Franz Steinfeld

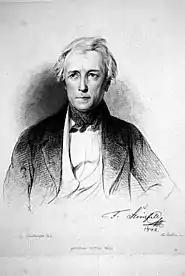
Franz Steinfeld; engraving by Franz Xaver Stöber (1842)

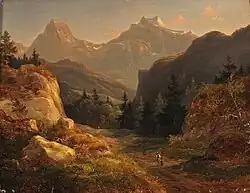
Landscape near Salzburg

Franz Steinfeld (26 March 1787 – 5 November 1868) was an Austrian landscape painter. He is often referred to as "The Younger", to distinguish him from his father, also named Franz (1750–1832), who was a sculptor.